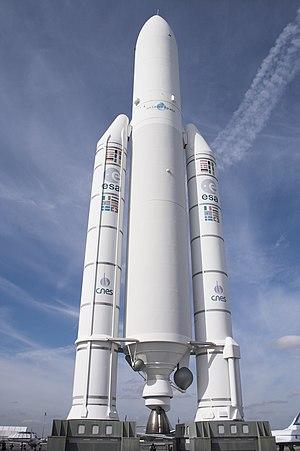
2007 dans la France d'outre-mer - 2008 dans la France d'outre-mer - 2009 dans la France d'outre-mer - 2010 dans la France d'outre-mer - 2011 dans la France d'outre-mer
Ariane est le nom générique d'une famille de lanceurs civils européens de satellites. Le programme Ariane est lancé en 1973 par l'Agence spatiale européenne afin de donner les moyens à l'Europe de mettre en orbite ses satellites sans dépendre des autres puissances spatiales. Ce projet avait été précédé d'un échec avec la fusée Europa. La première version, Ariane 1, effectue son vol inaugural depuis la base de Kourou le 24 décembre 1979. Elle est rapidement remplacée par des versions plus puissantes, Ariane 2, Ariane 3 et Ariane 4 qui effectuent leur premier vol respectivement en 1986, 1984 et 1988. Pour faire face à l'augmentation de la masse des satellites, le lanceur est complètement refondu, donnant naissance à la version Ariane 5 capable de placer maintenant plus de 10,7 t en orbite de transfert géostationnaire. Son premier vol a eu lieu en 1996.
La Société nationale industrielle aérospatiale est une entreprise publique française créée en 1970. Rebaptisée Aérospatiale, société nationale industrielle en 1985, elle est couramment appelée Aerospatiale.
La France, en forme longue depuis 1875 la République française, est un État souverain transcontinental dont le territoire métropolitain est situé en Europe de l'Ouest. Ce dernier a des frontières terrestres avec la Belgique, le Luxembourg, l'Allemagne, la Suisse, l'Italie, l'Espagne et les deux principautés d'Andorre et de Monaco. La France dispose aussi d'importantes façades maritimes sur l'Atlantique et la Méditerranée. Son territoire ultramarin s'étend dans les océans Indien, Atlantique et Pacifique ainsi qu'en Amérique du Sud, et a des frontières terrestres avec le Brésil, le Suriname et les Pays-Bas.
Sous l'appellation de sciences de l'ingénieur, ou sciences industrielles de l'ingénieur, sont rassemblées des disciplines scientifiques en rapport avec le métier d'ingénieur, notamment dans les domaines de la mécanique, du génie mécanique, de l'informatique, du génie civil, du génie électrique, et de l'automatique. Cette matière à forte culture industrielle forme les étudiants à devenir ingénieur.